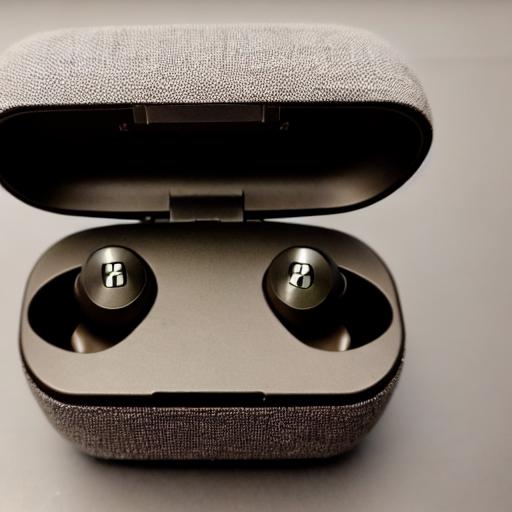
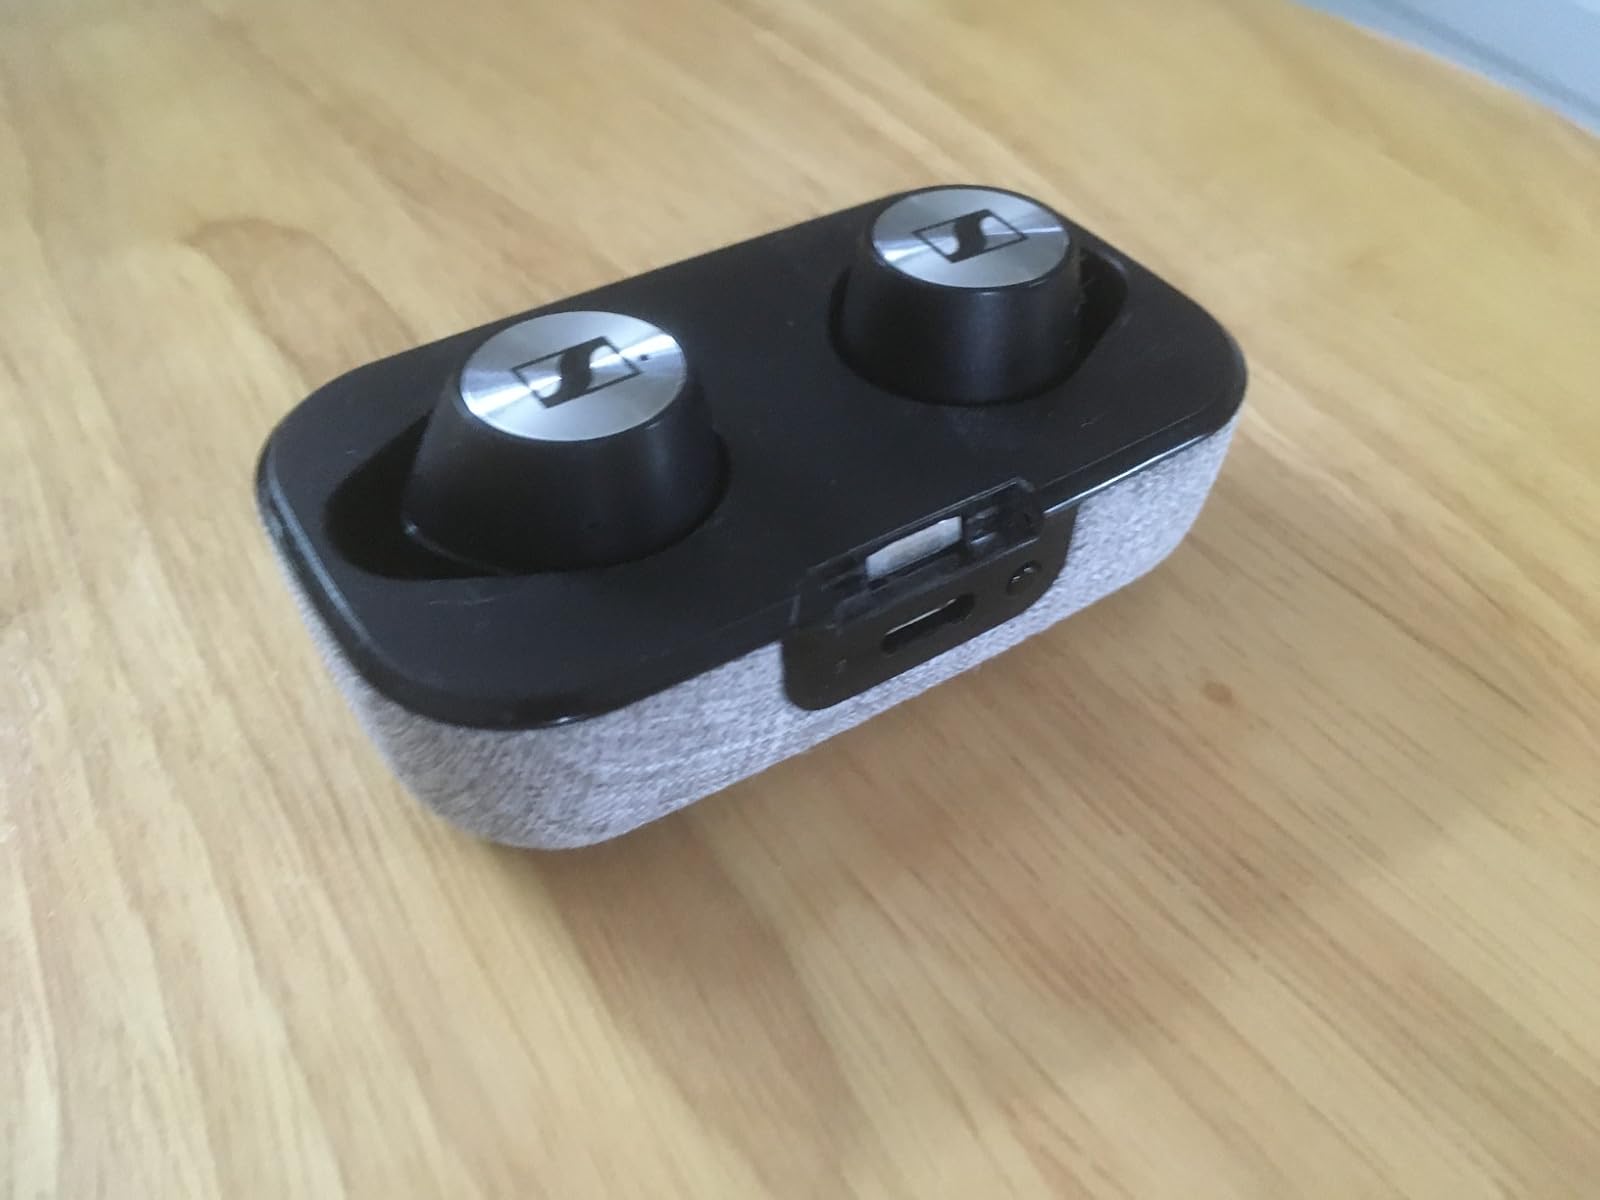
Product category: earbuds
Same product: no